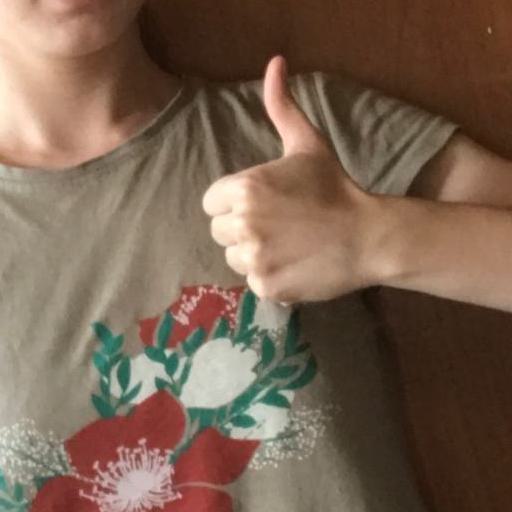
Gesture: like